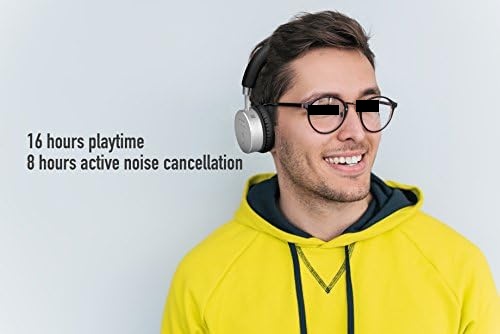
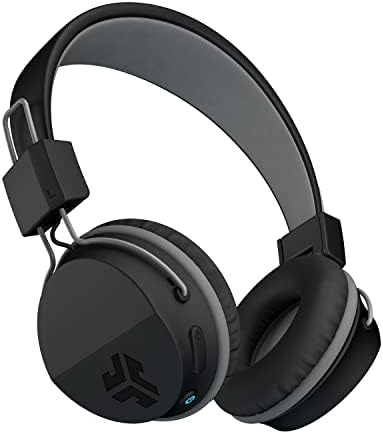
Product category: headphones
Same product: no